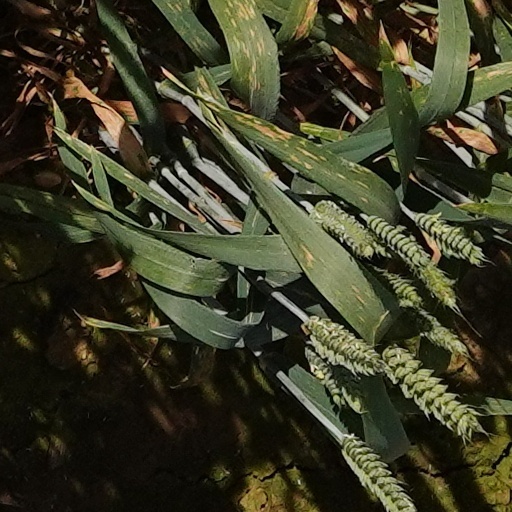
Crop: wheat